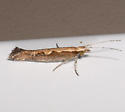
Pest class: diamondback_moth